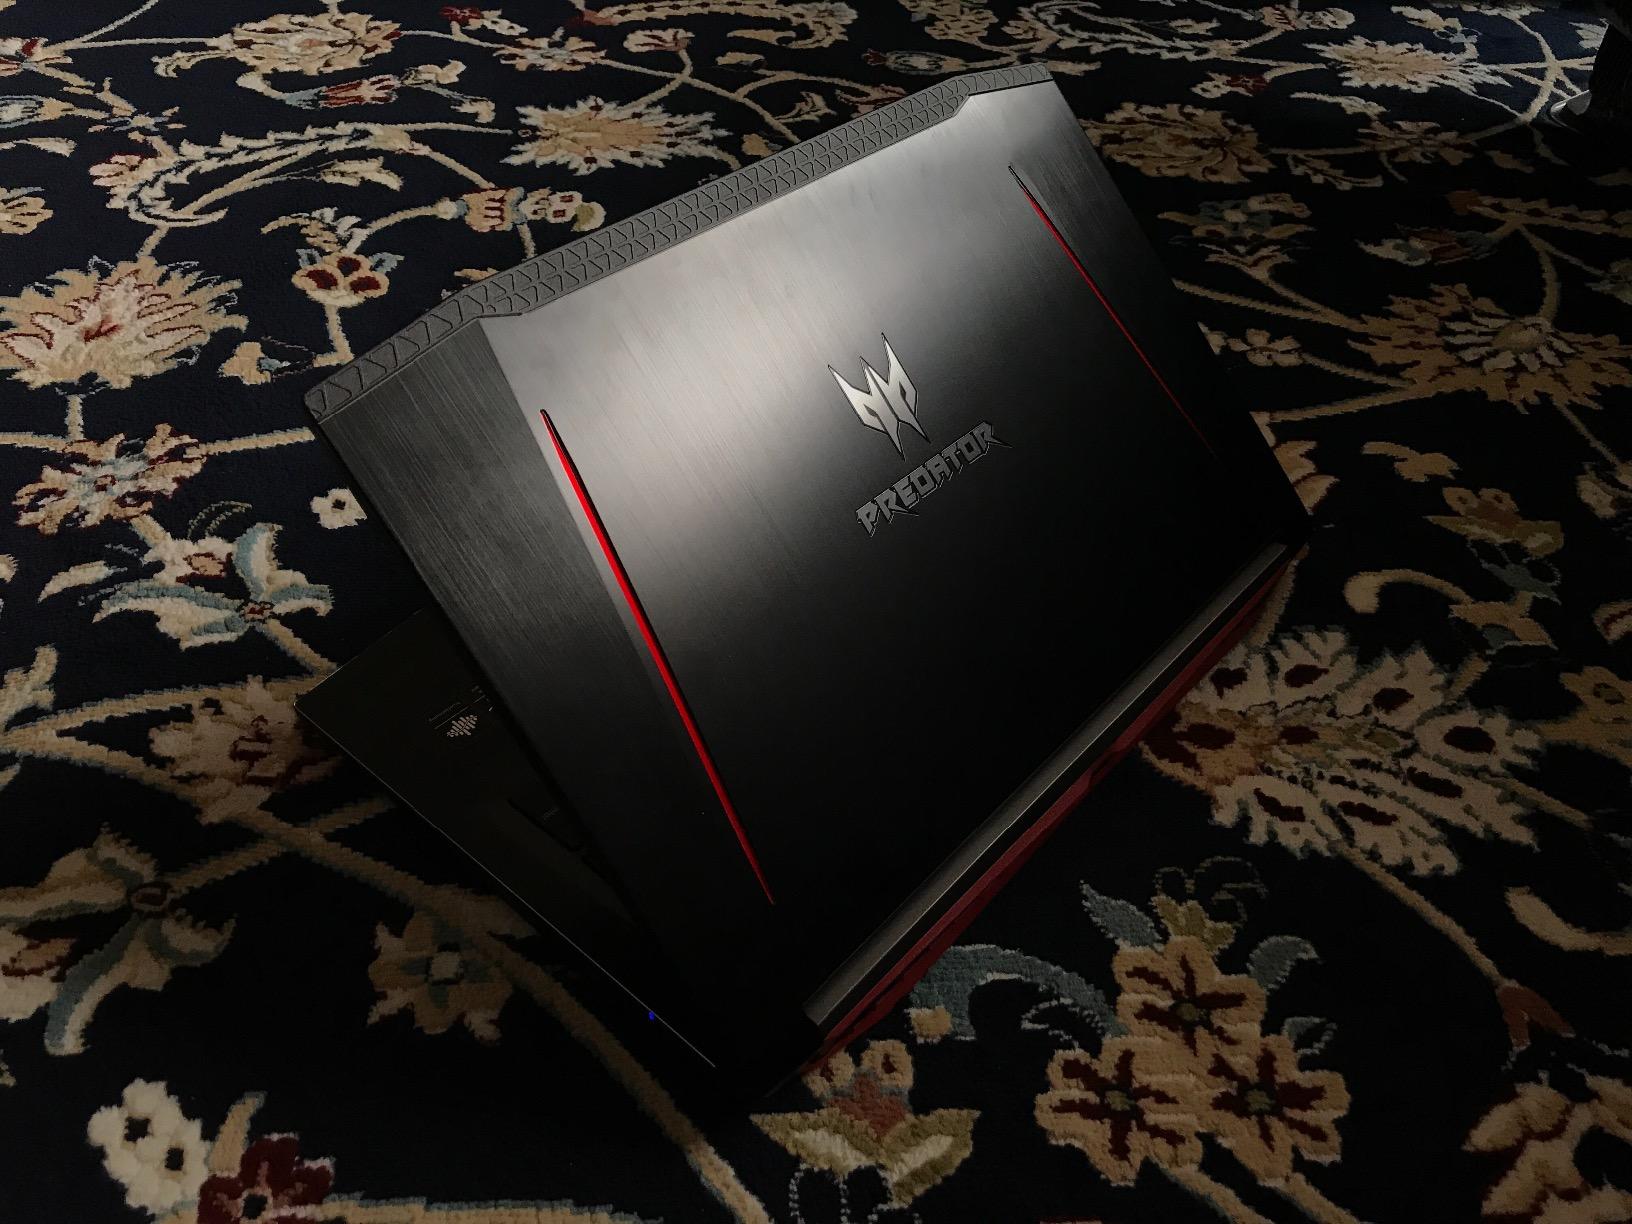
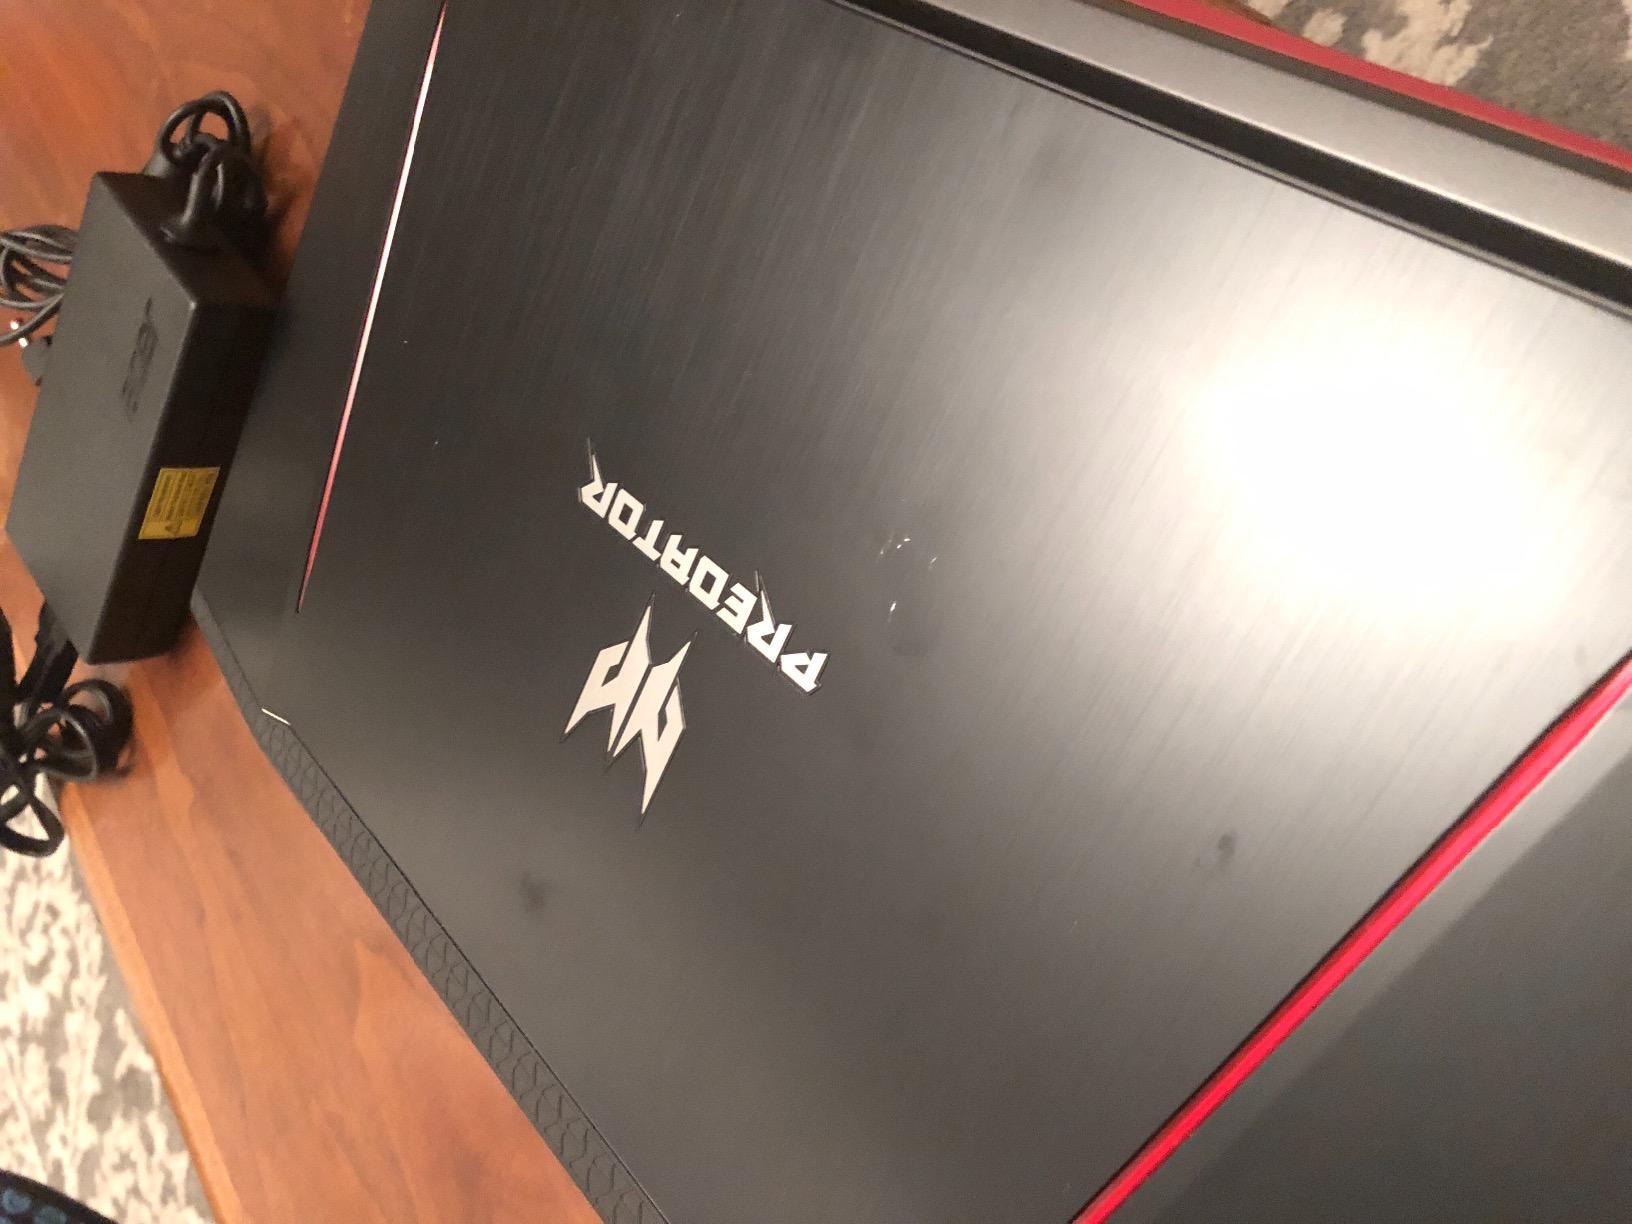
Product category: laptop
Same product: yes